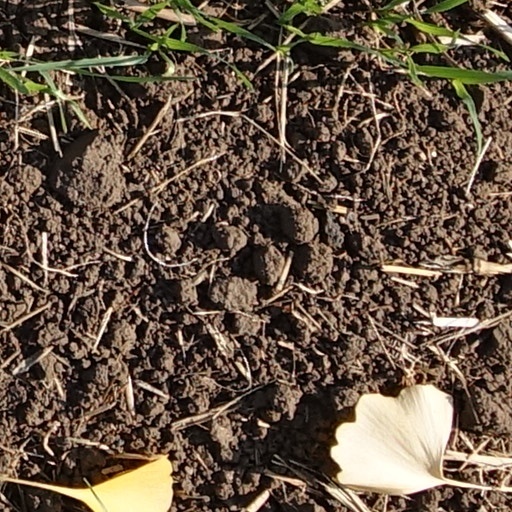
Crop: wheat